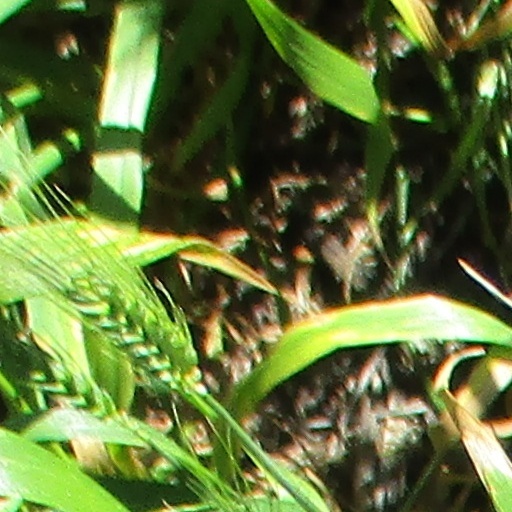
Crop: wheat